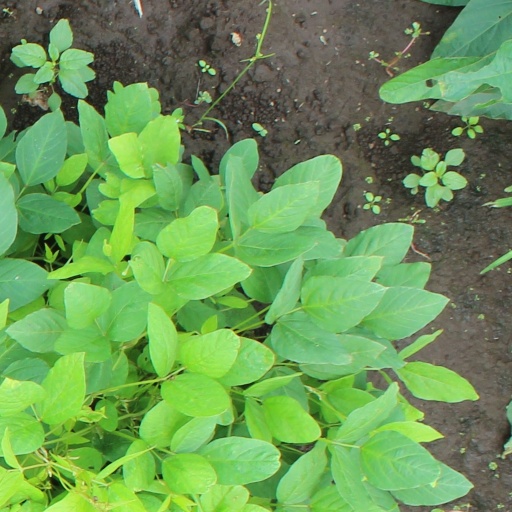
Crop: soybean